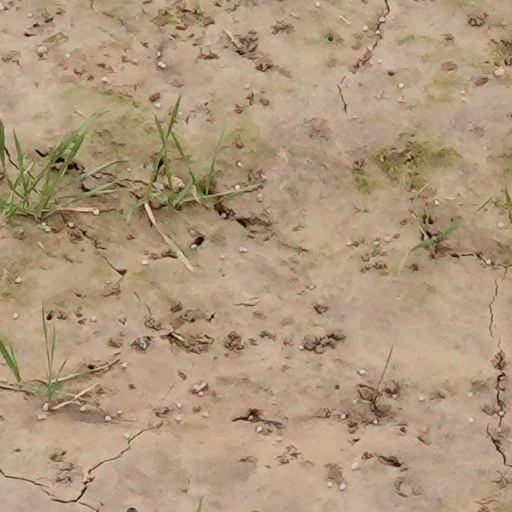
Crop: wheat